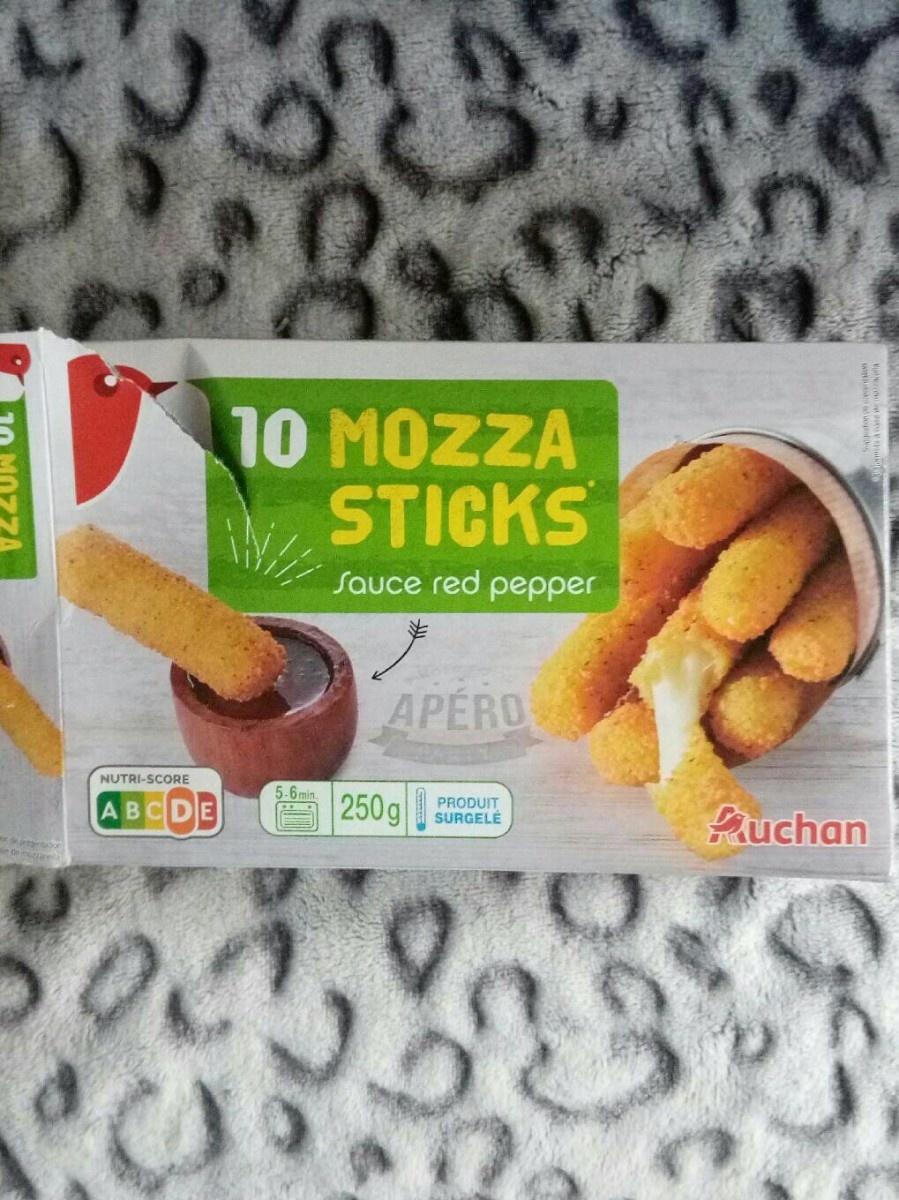
Nutri-Score label: nutriscore-d